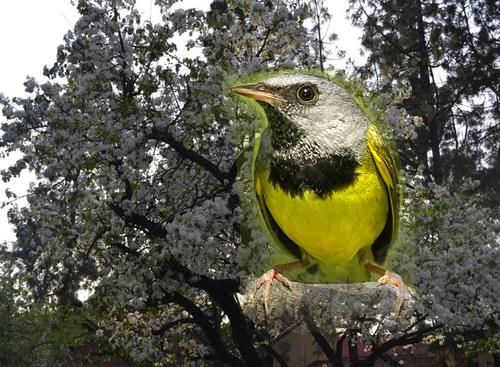
Bird species: Mourning_Warbler
Bird type: landbird
Background: land